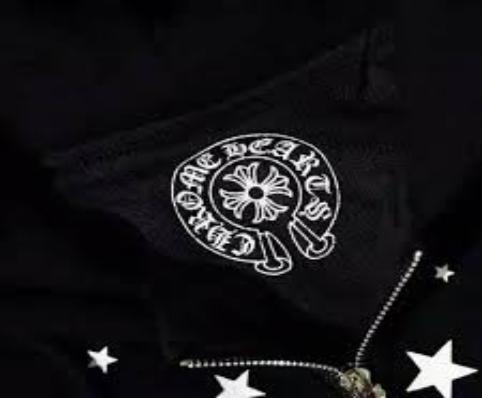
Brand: Chrome Hearts
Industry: Clothes